Anglo-Soviet invasion of Iran

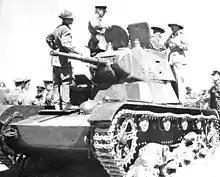
British soldiers inspecting a Soviet T-26, 31 August 1941

The Soviet forces attacked on 25 August and Iranian airbases were destroyed by preliminary air attacks. The Soviets attacked using three armoured spearheads, totalling over 1,000 tanks and motorised infantry; the Iranians had no tanks in the area. The first force, consisting of the 47th Army broke through the border and moved from Soviet Azerbaijan and Soviet Armenia into Iranian Azerbaijan. They moved towards Tabriz and Lake Urmia. They captured the Iranian city of Jolfa. An Iranian reconnaissance aircraft discovered the forces south of Jolfa moving towards Marand. It was possible for the Iranian 3rd Division under General Matboodi to move motorised infantry towards Shibli to halt the breakthrough, but due to being taken by surprise, he failed to make the proper counter-attack. He also failed to destroy the bridges and highways with explosives, allowing the Soviets to rapidly move through the region.